Sabri Boukadoum

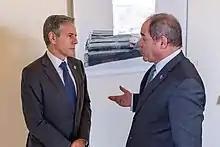
Boukadoum means U.S. Secretary of State Antony J. Blinken in Bari, Italy on June 29, 2021.

From 19 December 2019 until 28 December 2019, he was the Algerian Prime Minister and replaced by Abdelaziz Djerad. On 2 January 2020, President Abdelmadjid Tebboune appointed Sabri Boukadoum as new Minister of Foreign Affairs.